Spanish flu

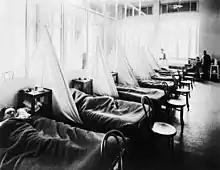
American Expeditionary Force flu patients at U.S. Army Camp Hospital no. 45 in Aix-les-Bains, France, 1918

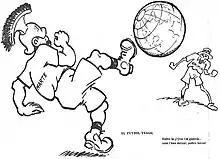
Mars, god of war, plays a "tragic game of football" with a skeleton personification of the Spanish flu, November 1918

The pandemic is conventionally marked as having begun on 4 March 1918 with the recording of the case of Albert Gitchell, an army cook at Camp Funston in Kansas, United States, despite there having been cases before him. The disease had already been observed away in Haskell County as early as January 1918, prompting local doctor Loring Miner to warn the editors of the U.S. Public Health Service's journal "Public Health Reports". Within days of the 4 March case at Camp Funston, 522 men at the camp had reported sick. By 11 March 1918, the virus had reached Queens, New York. Failure to take preventive measures in March/April was later criticized.